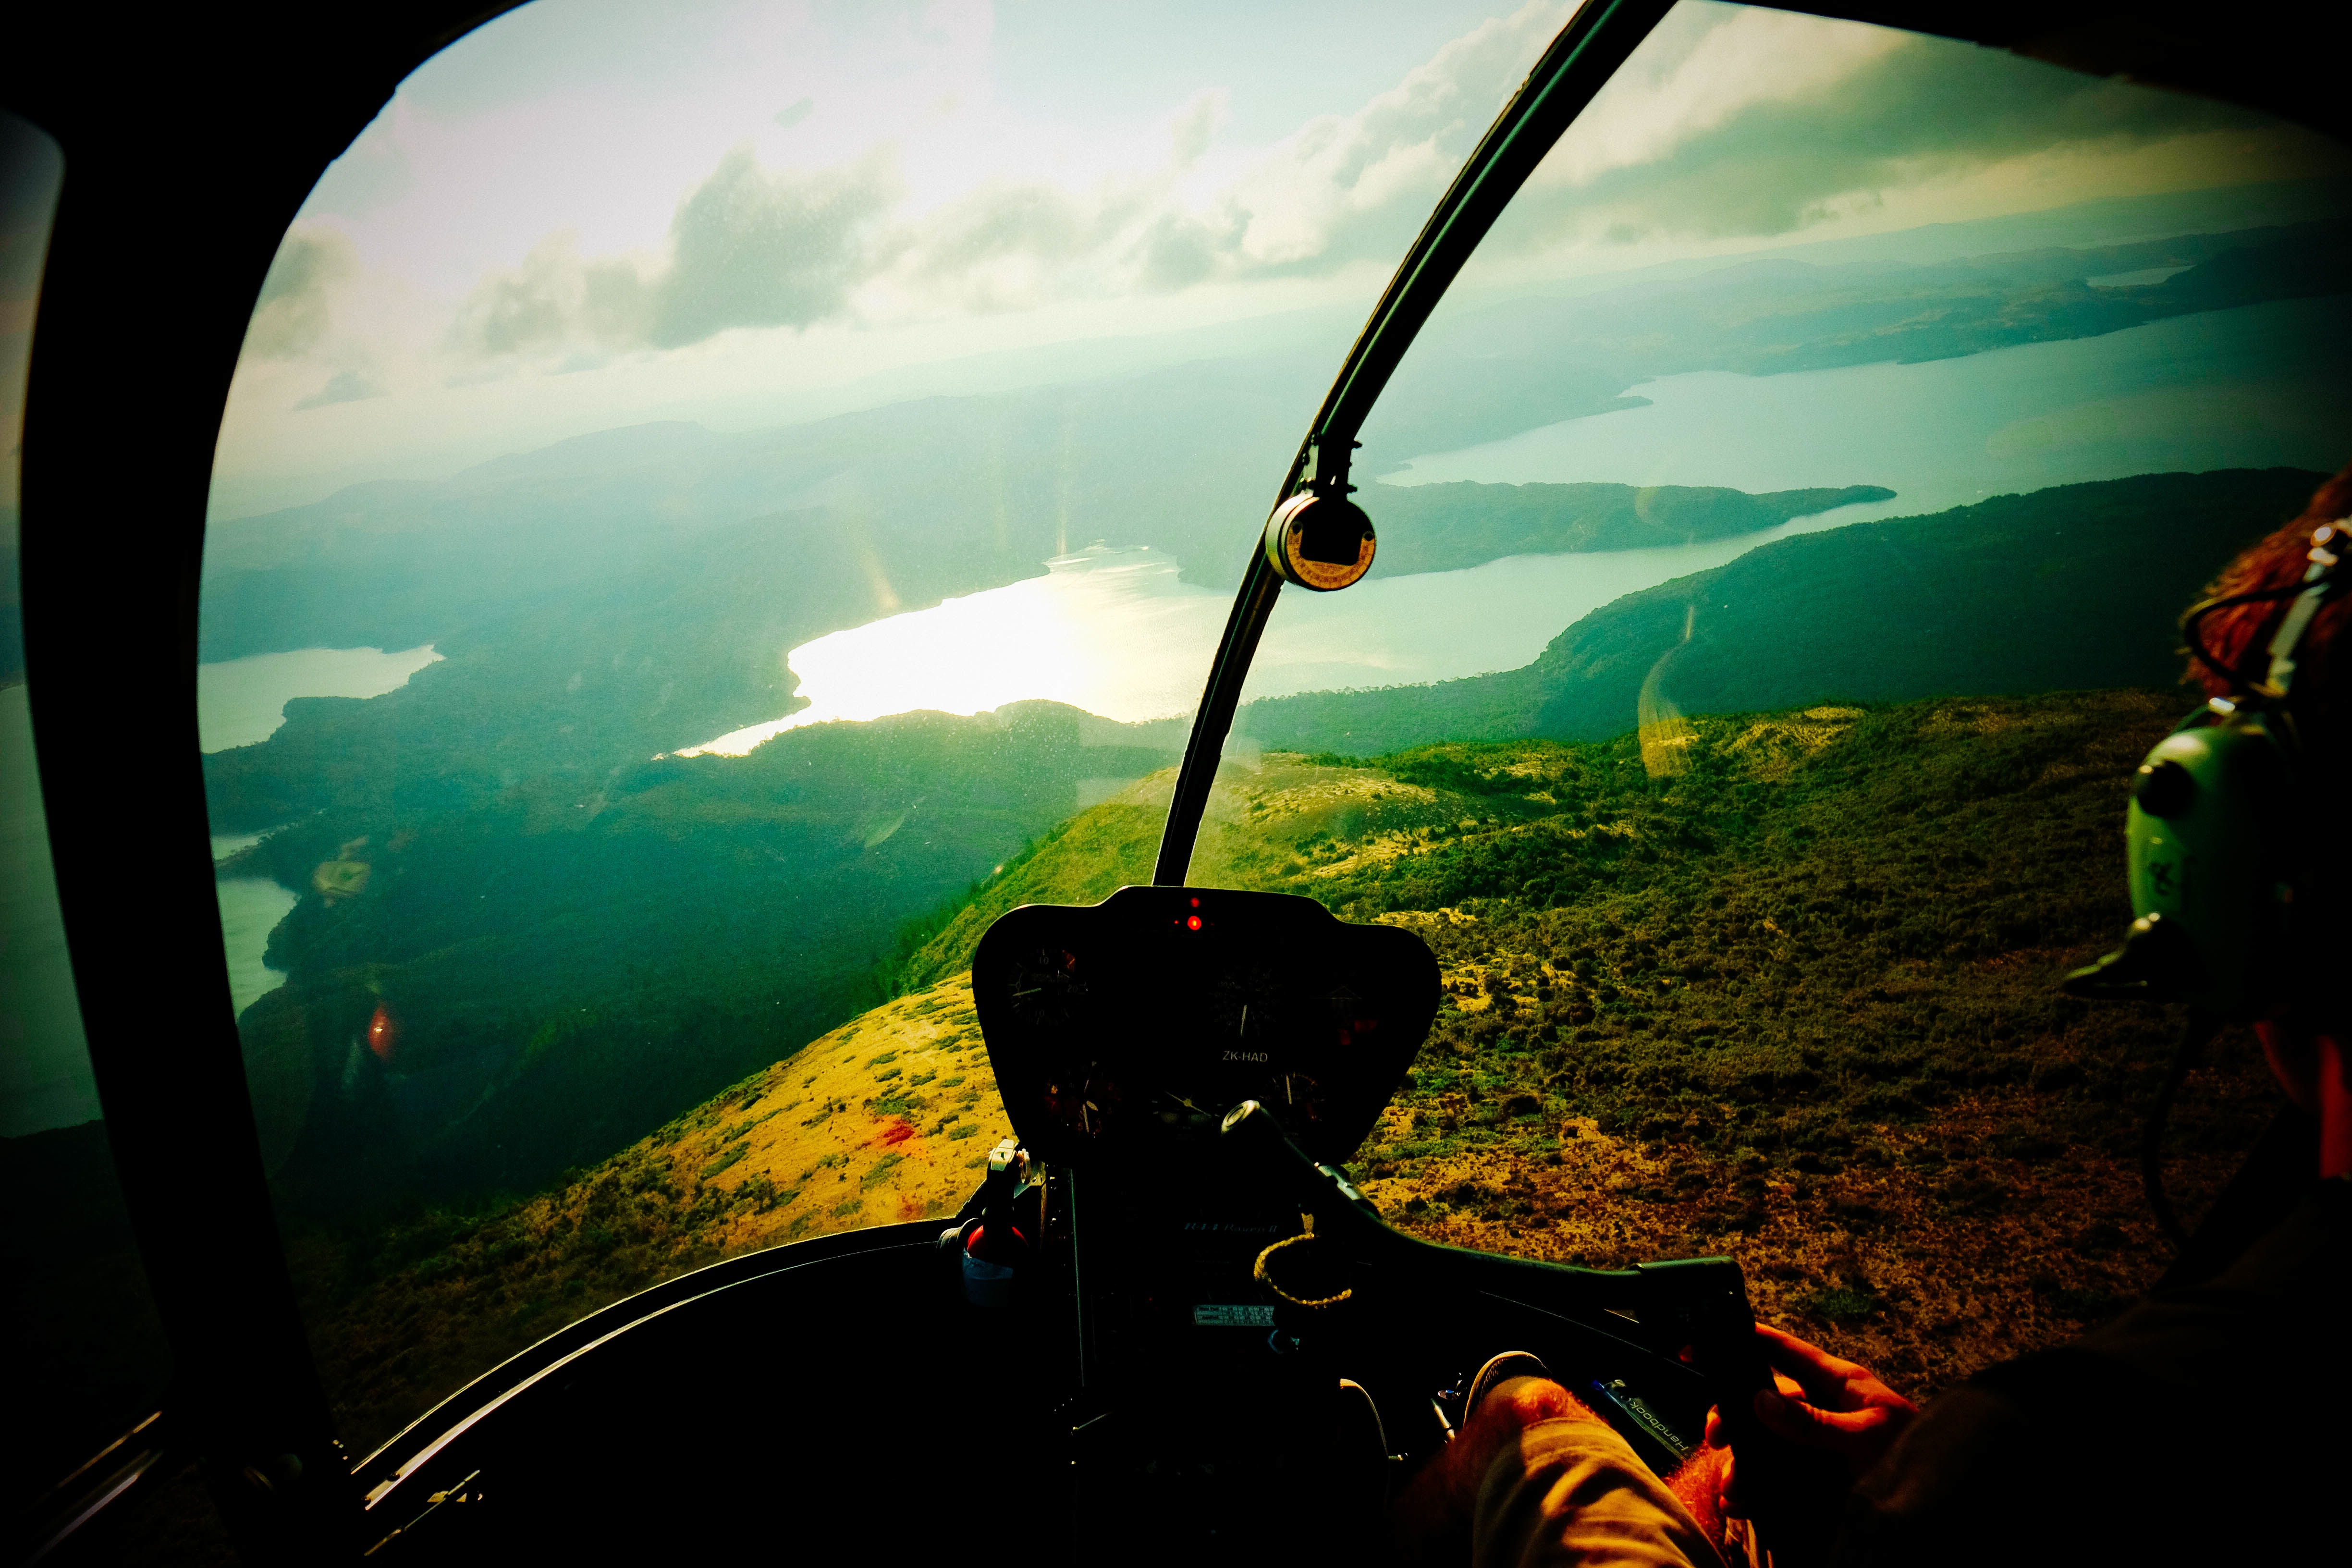
flight, extreme sport, screenshot, atmosphere of earth